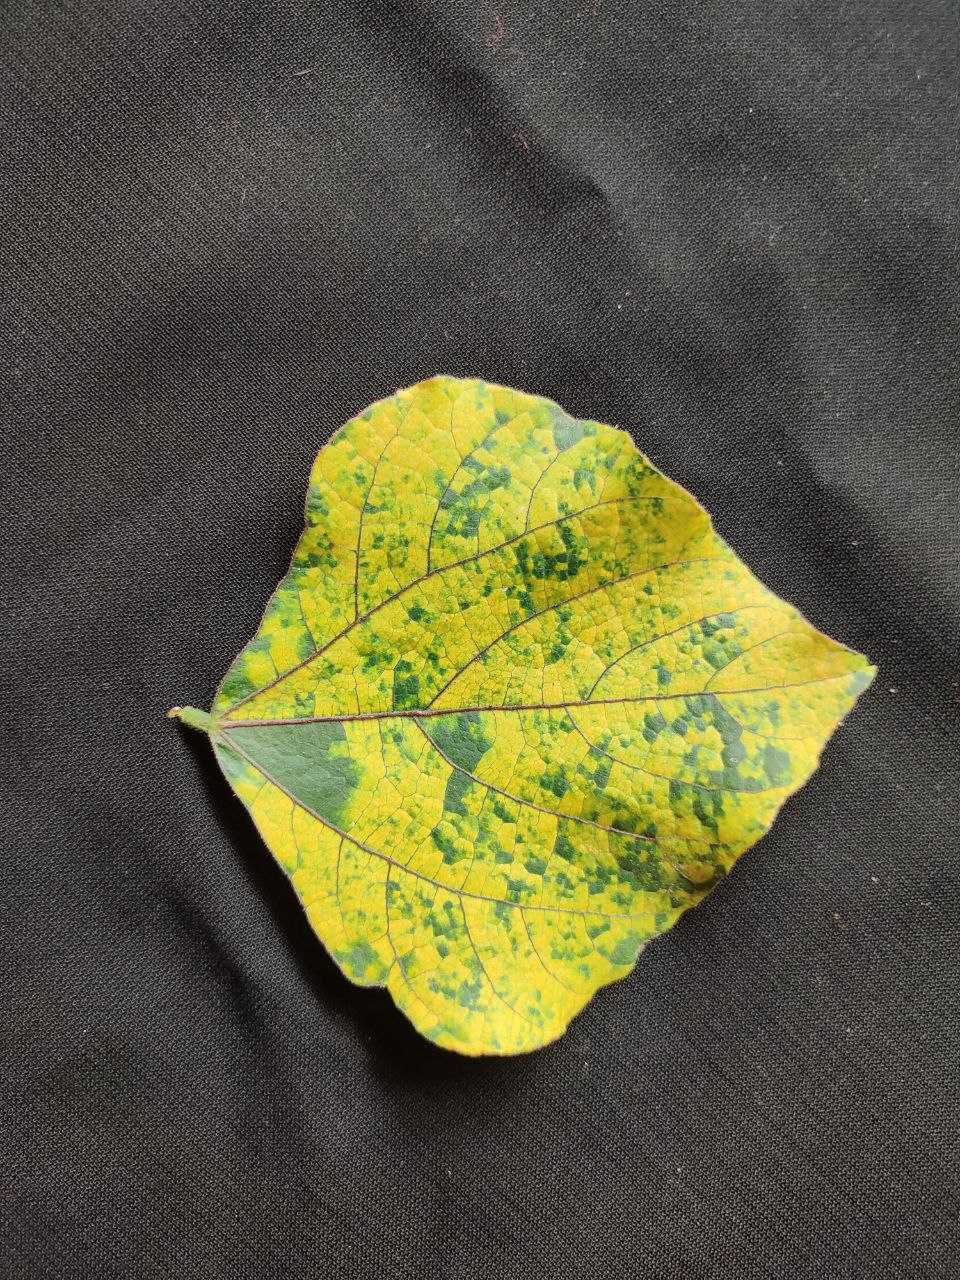
Crop: bean
Leaf condition: Mosaic Virus